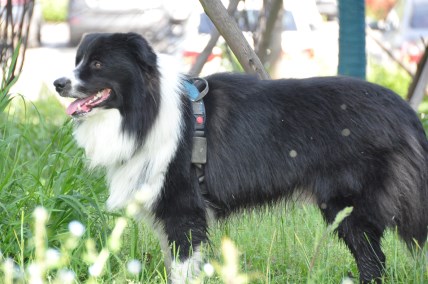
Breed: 2594-n000109-Border_collie